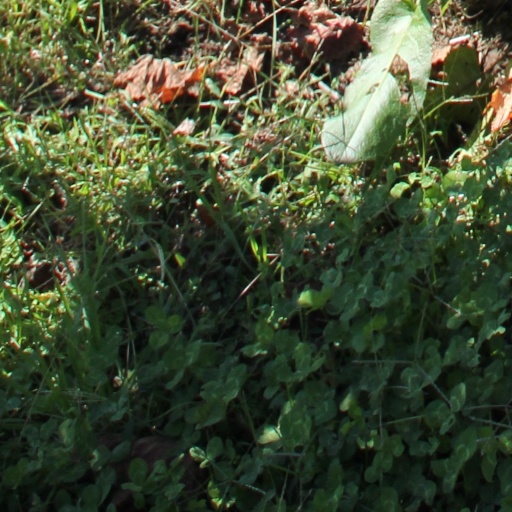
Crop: grape